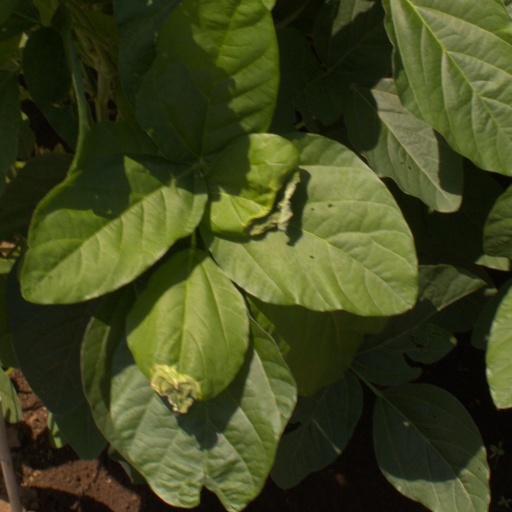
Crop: soybean